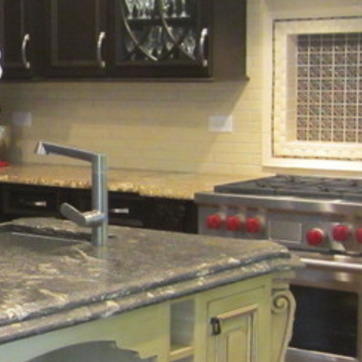
Material: polishedstone